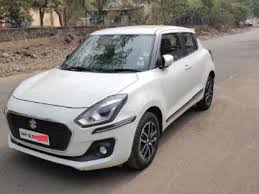
Label: noambulance